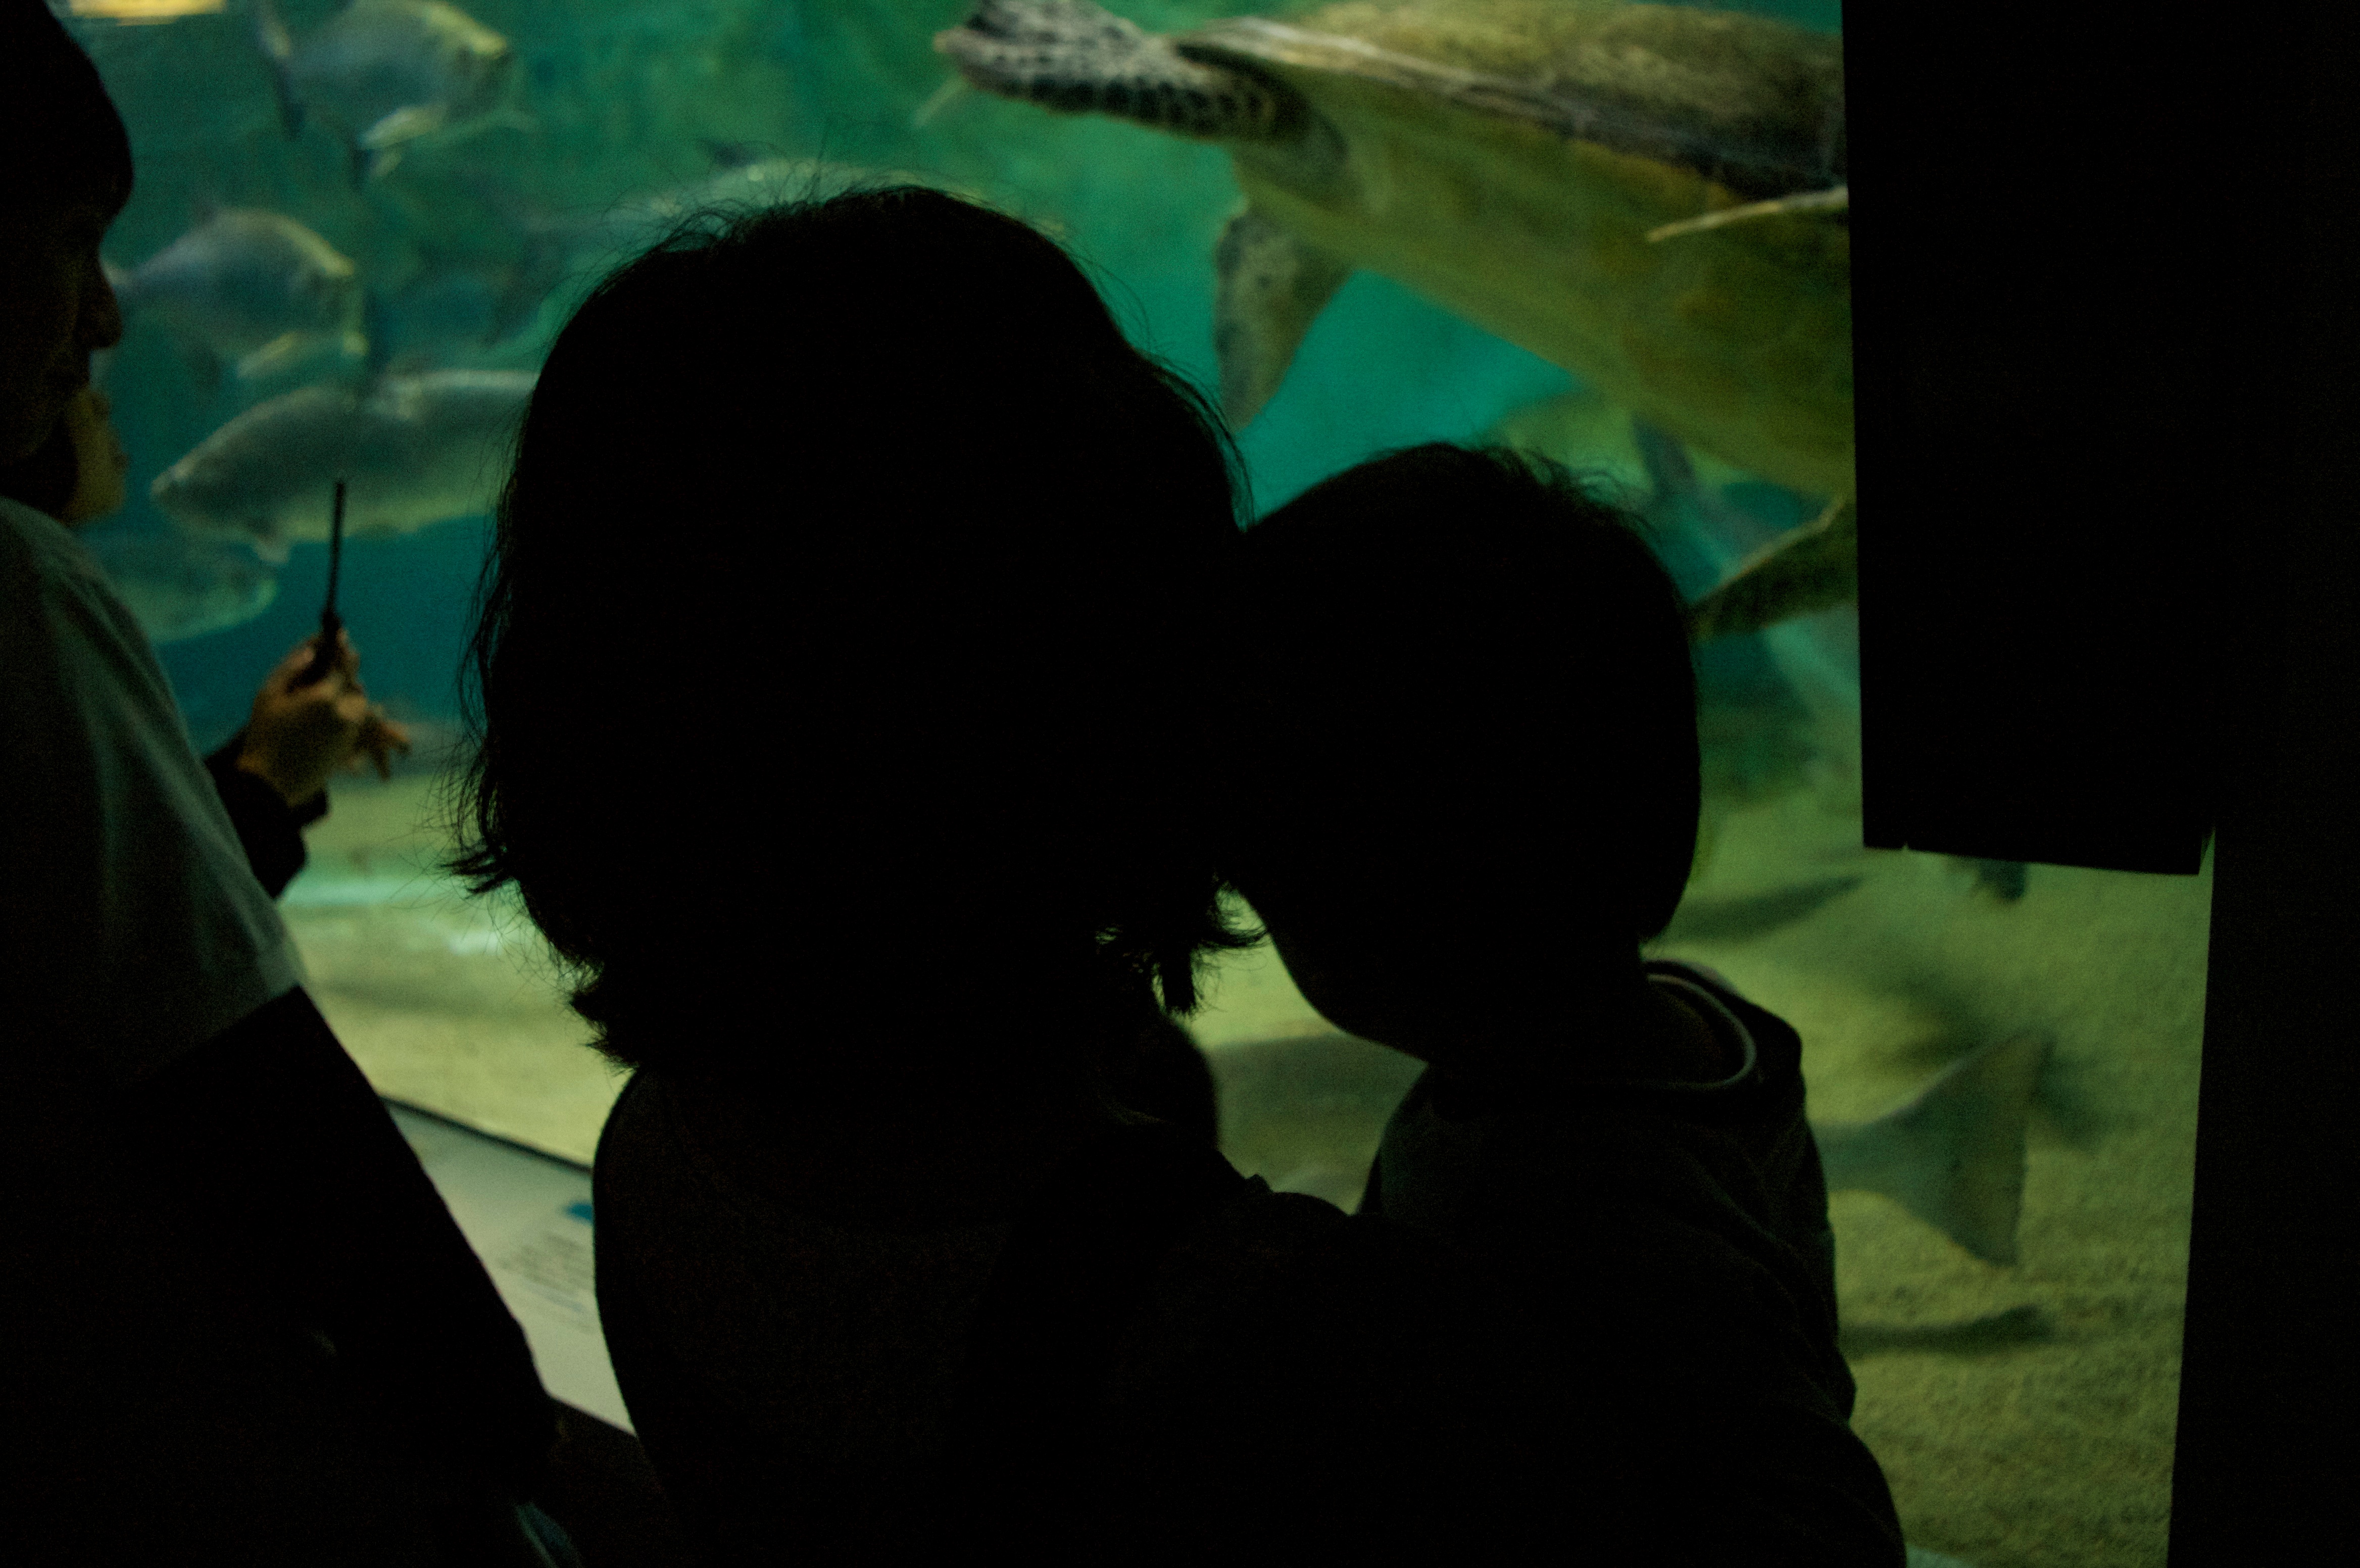
love, romance, darkness, emotion, screenshot, interaction